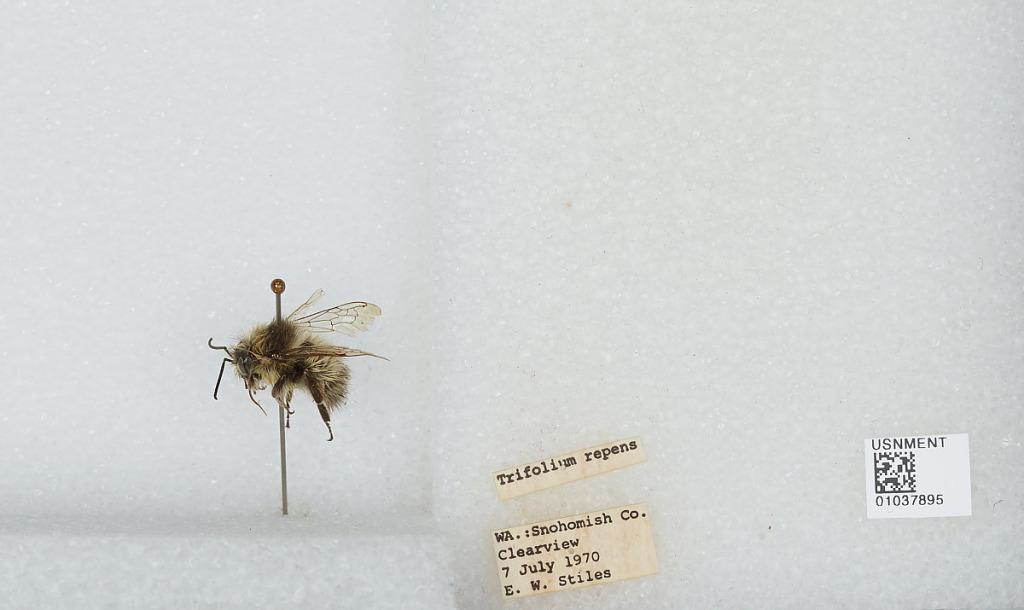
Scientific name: Bombus (Pyrobombus) mixtus Cresson
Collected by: E. Stiles
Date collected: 1970-7-7
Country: United States
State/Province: Washington
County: Snohomish
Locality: Clearview
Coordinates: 47.8292, -122.145